Alexander Ross (writer)

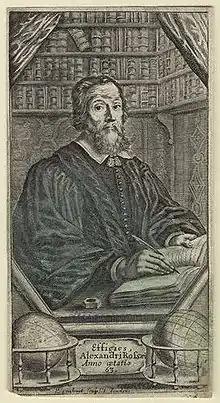
Alexander Ross, 1653 engraving by Pierre Lombart.

Alexander Ross (c. 1590–1654) was a prolific Scottish writer and controversialist. He was Chaplain-in-Ordinary to Charles I.